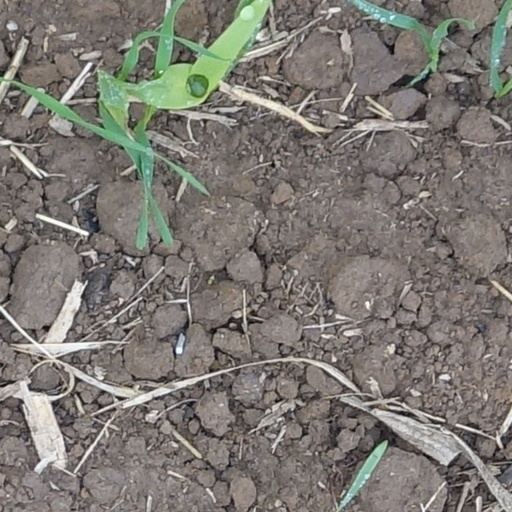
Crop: wheat